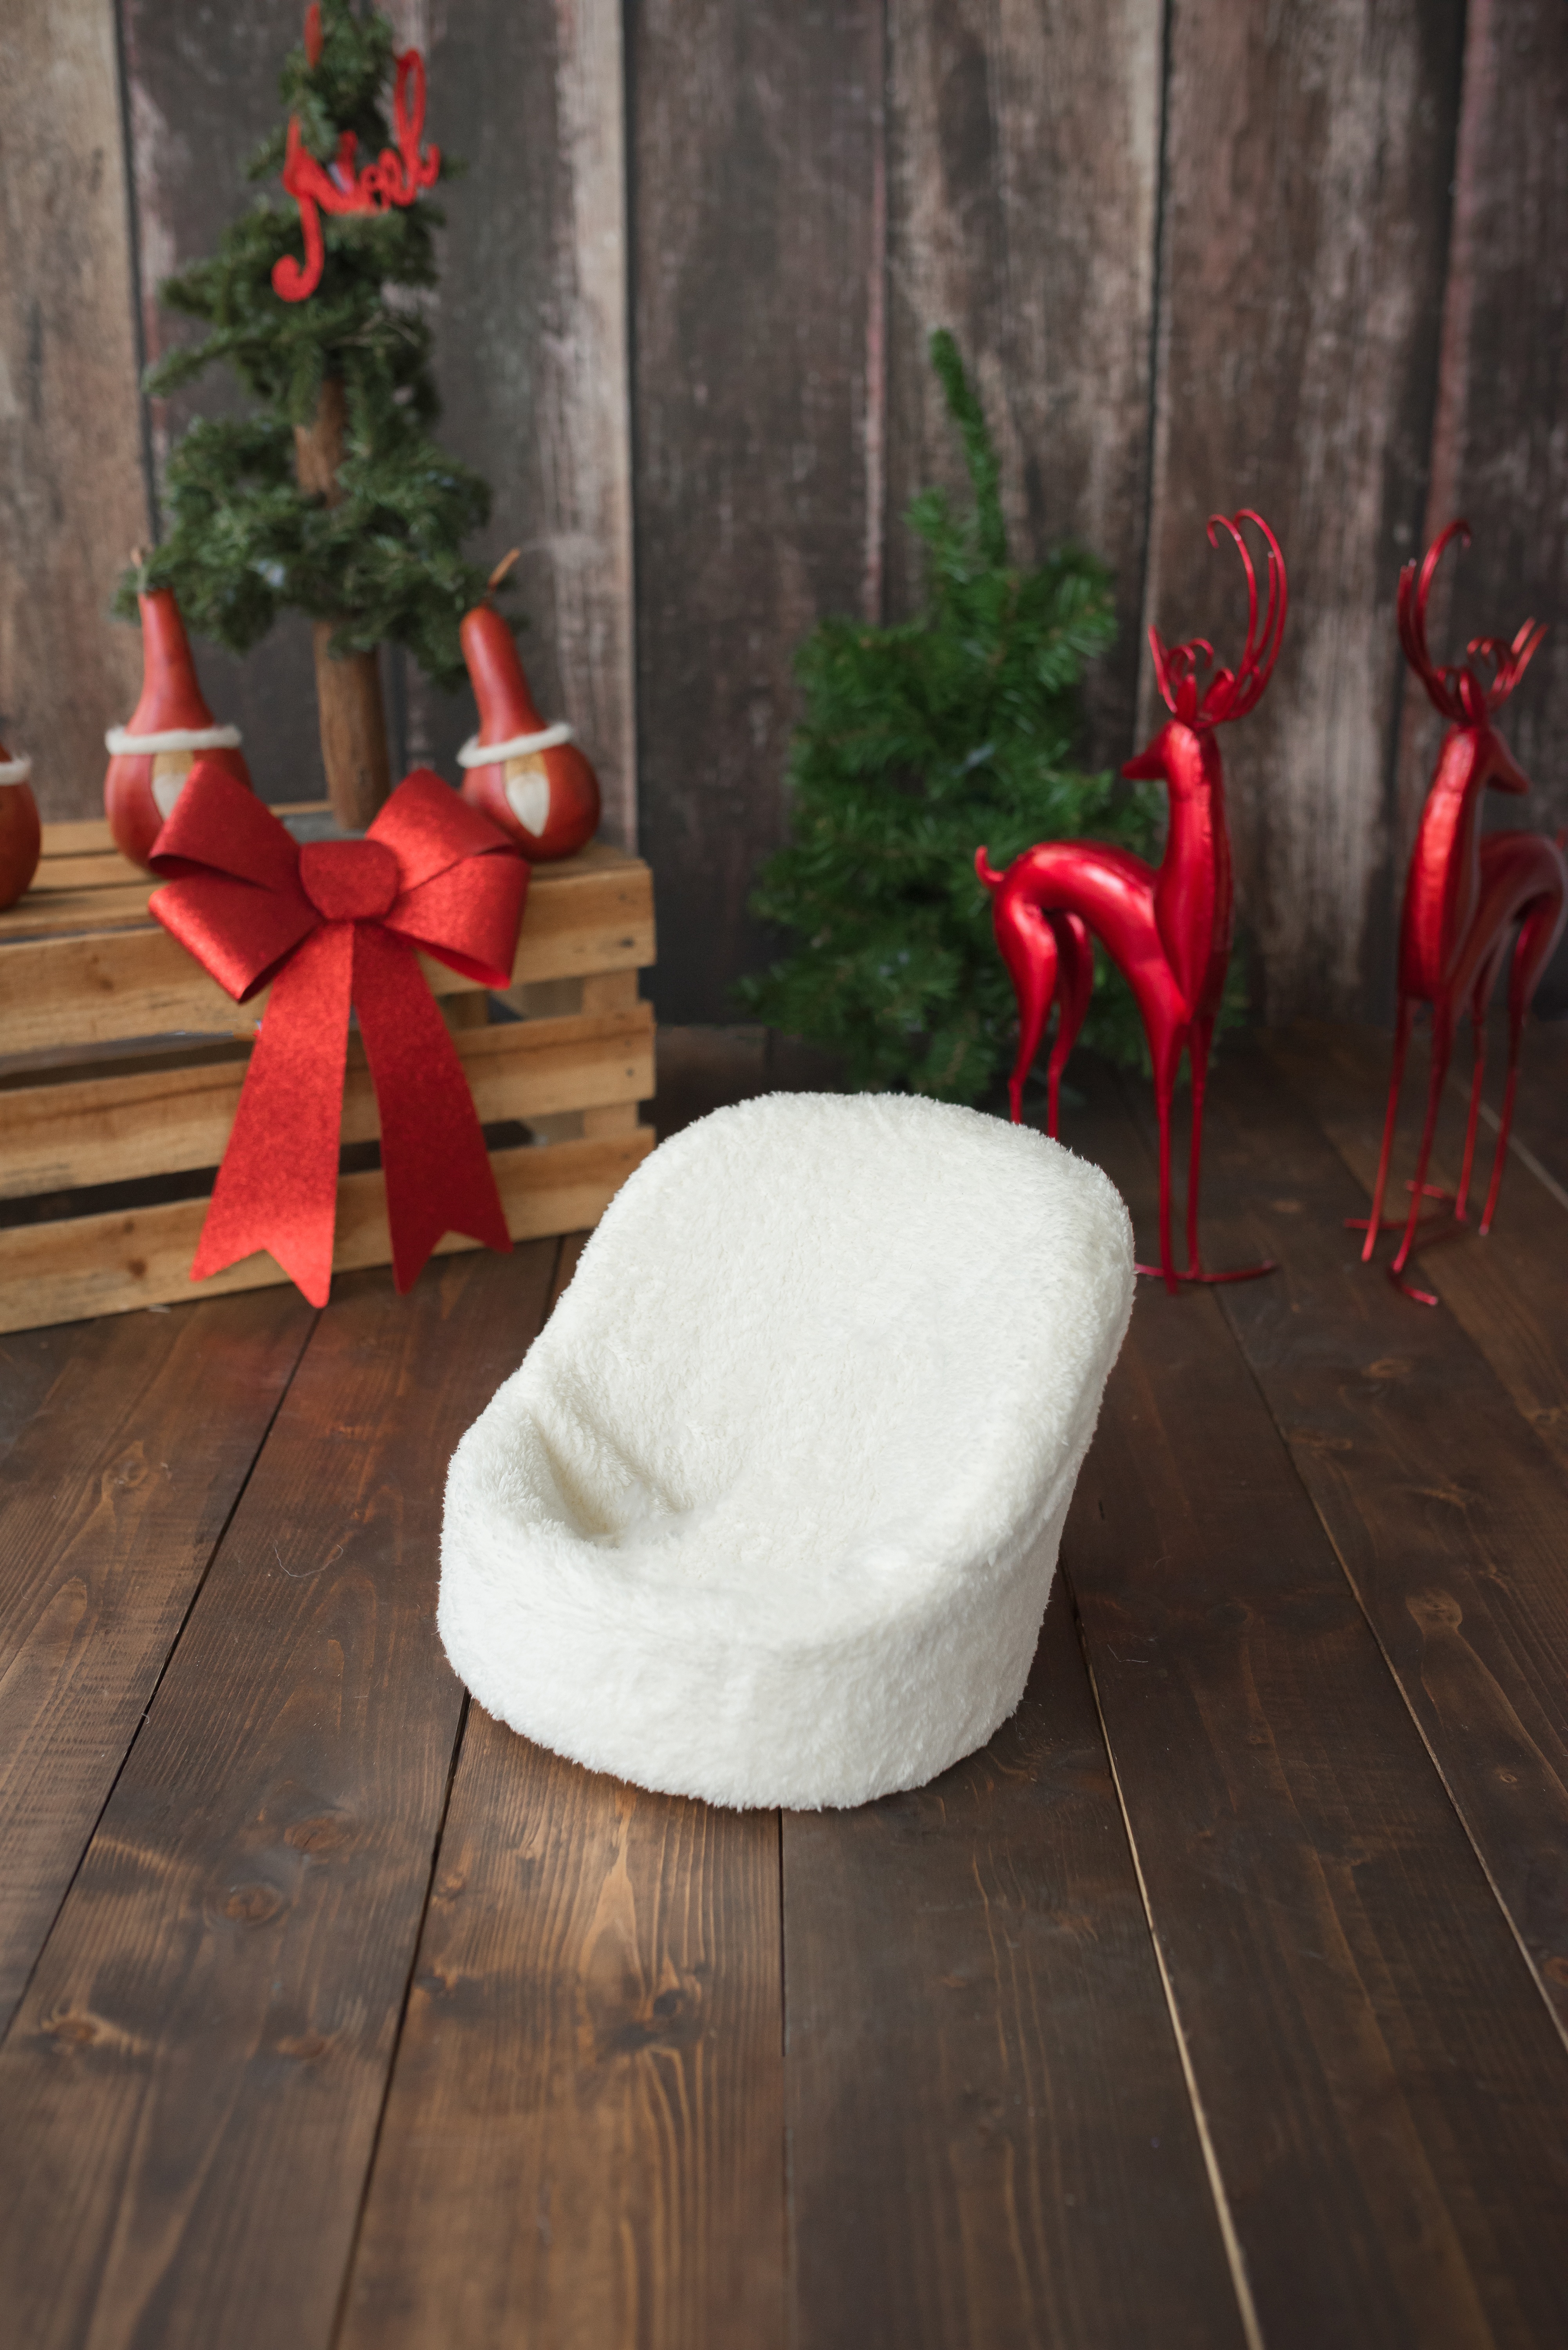
table, wood, flower, chair, floor, red, furniture, christmas, decor, baby, backdrop, flooring, newborn backdrop